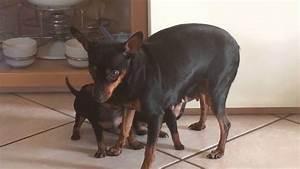
dog